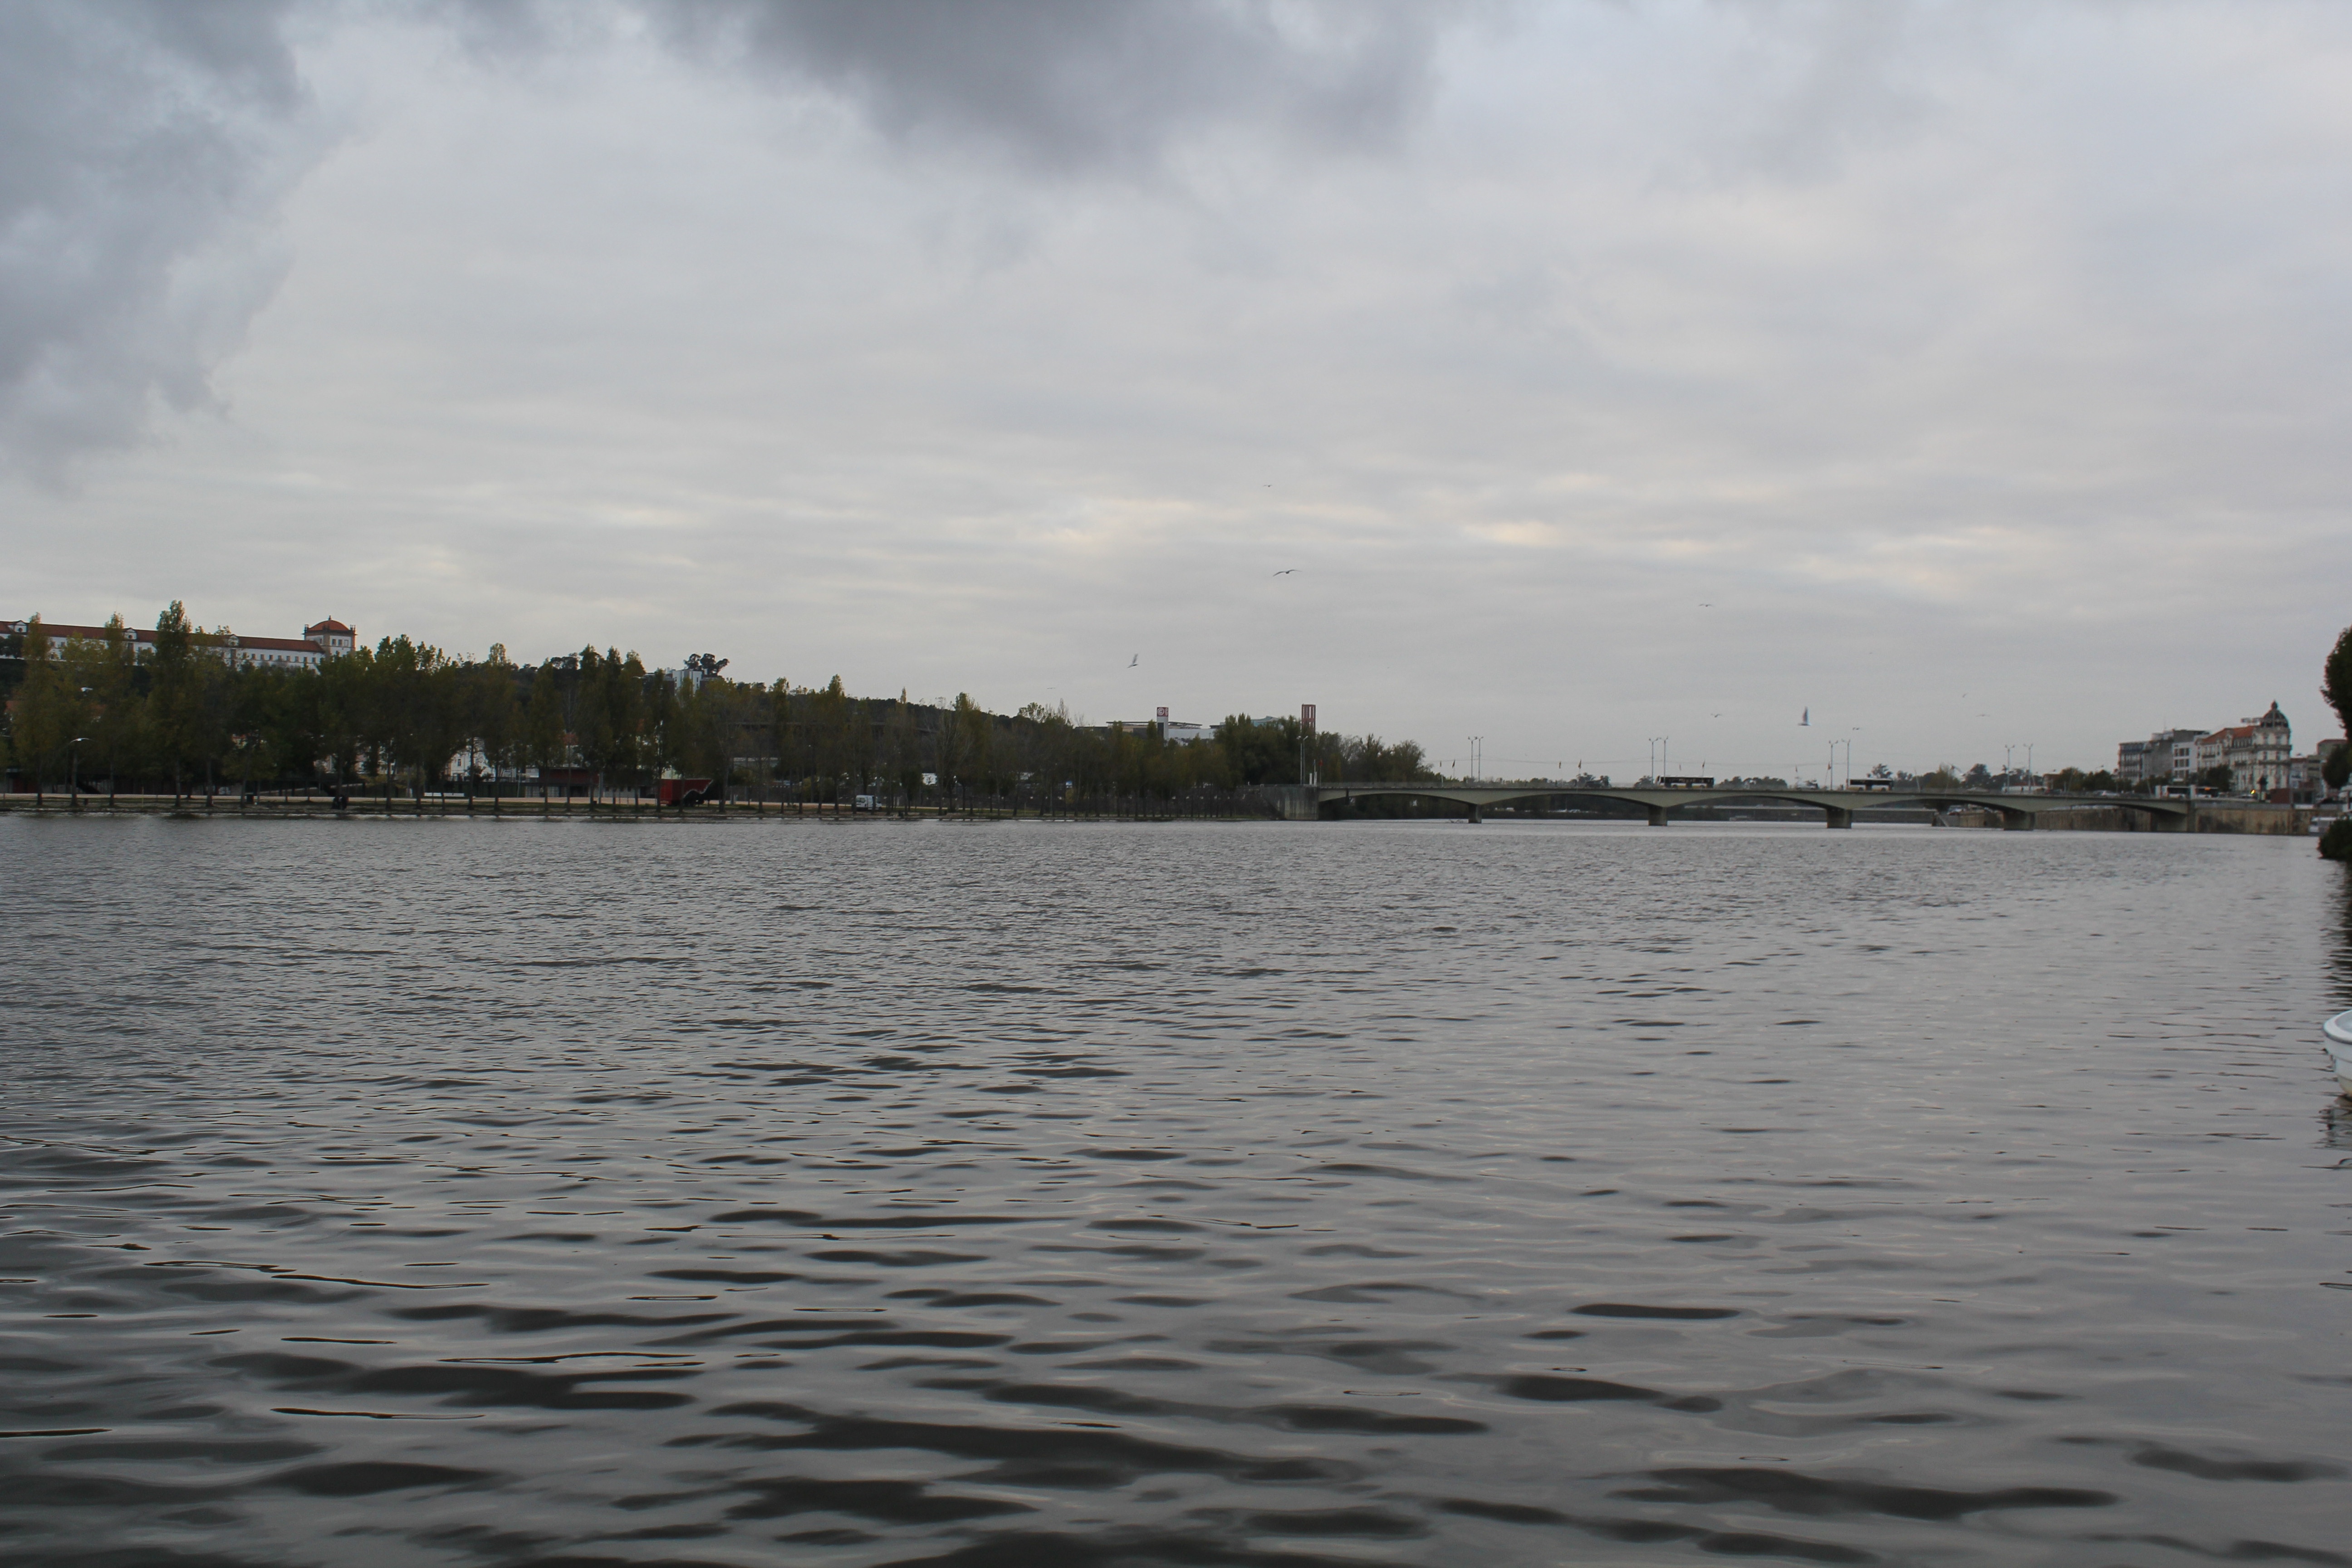
sea, water, boat, shore, lake, river, vehicle, reservoir, waterway, body of water, boating